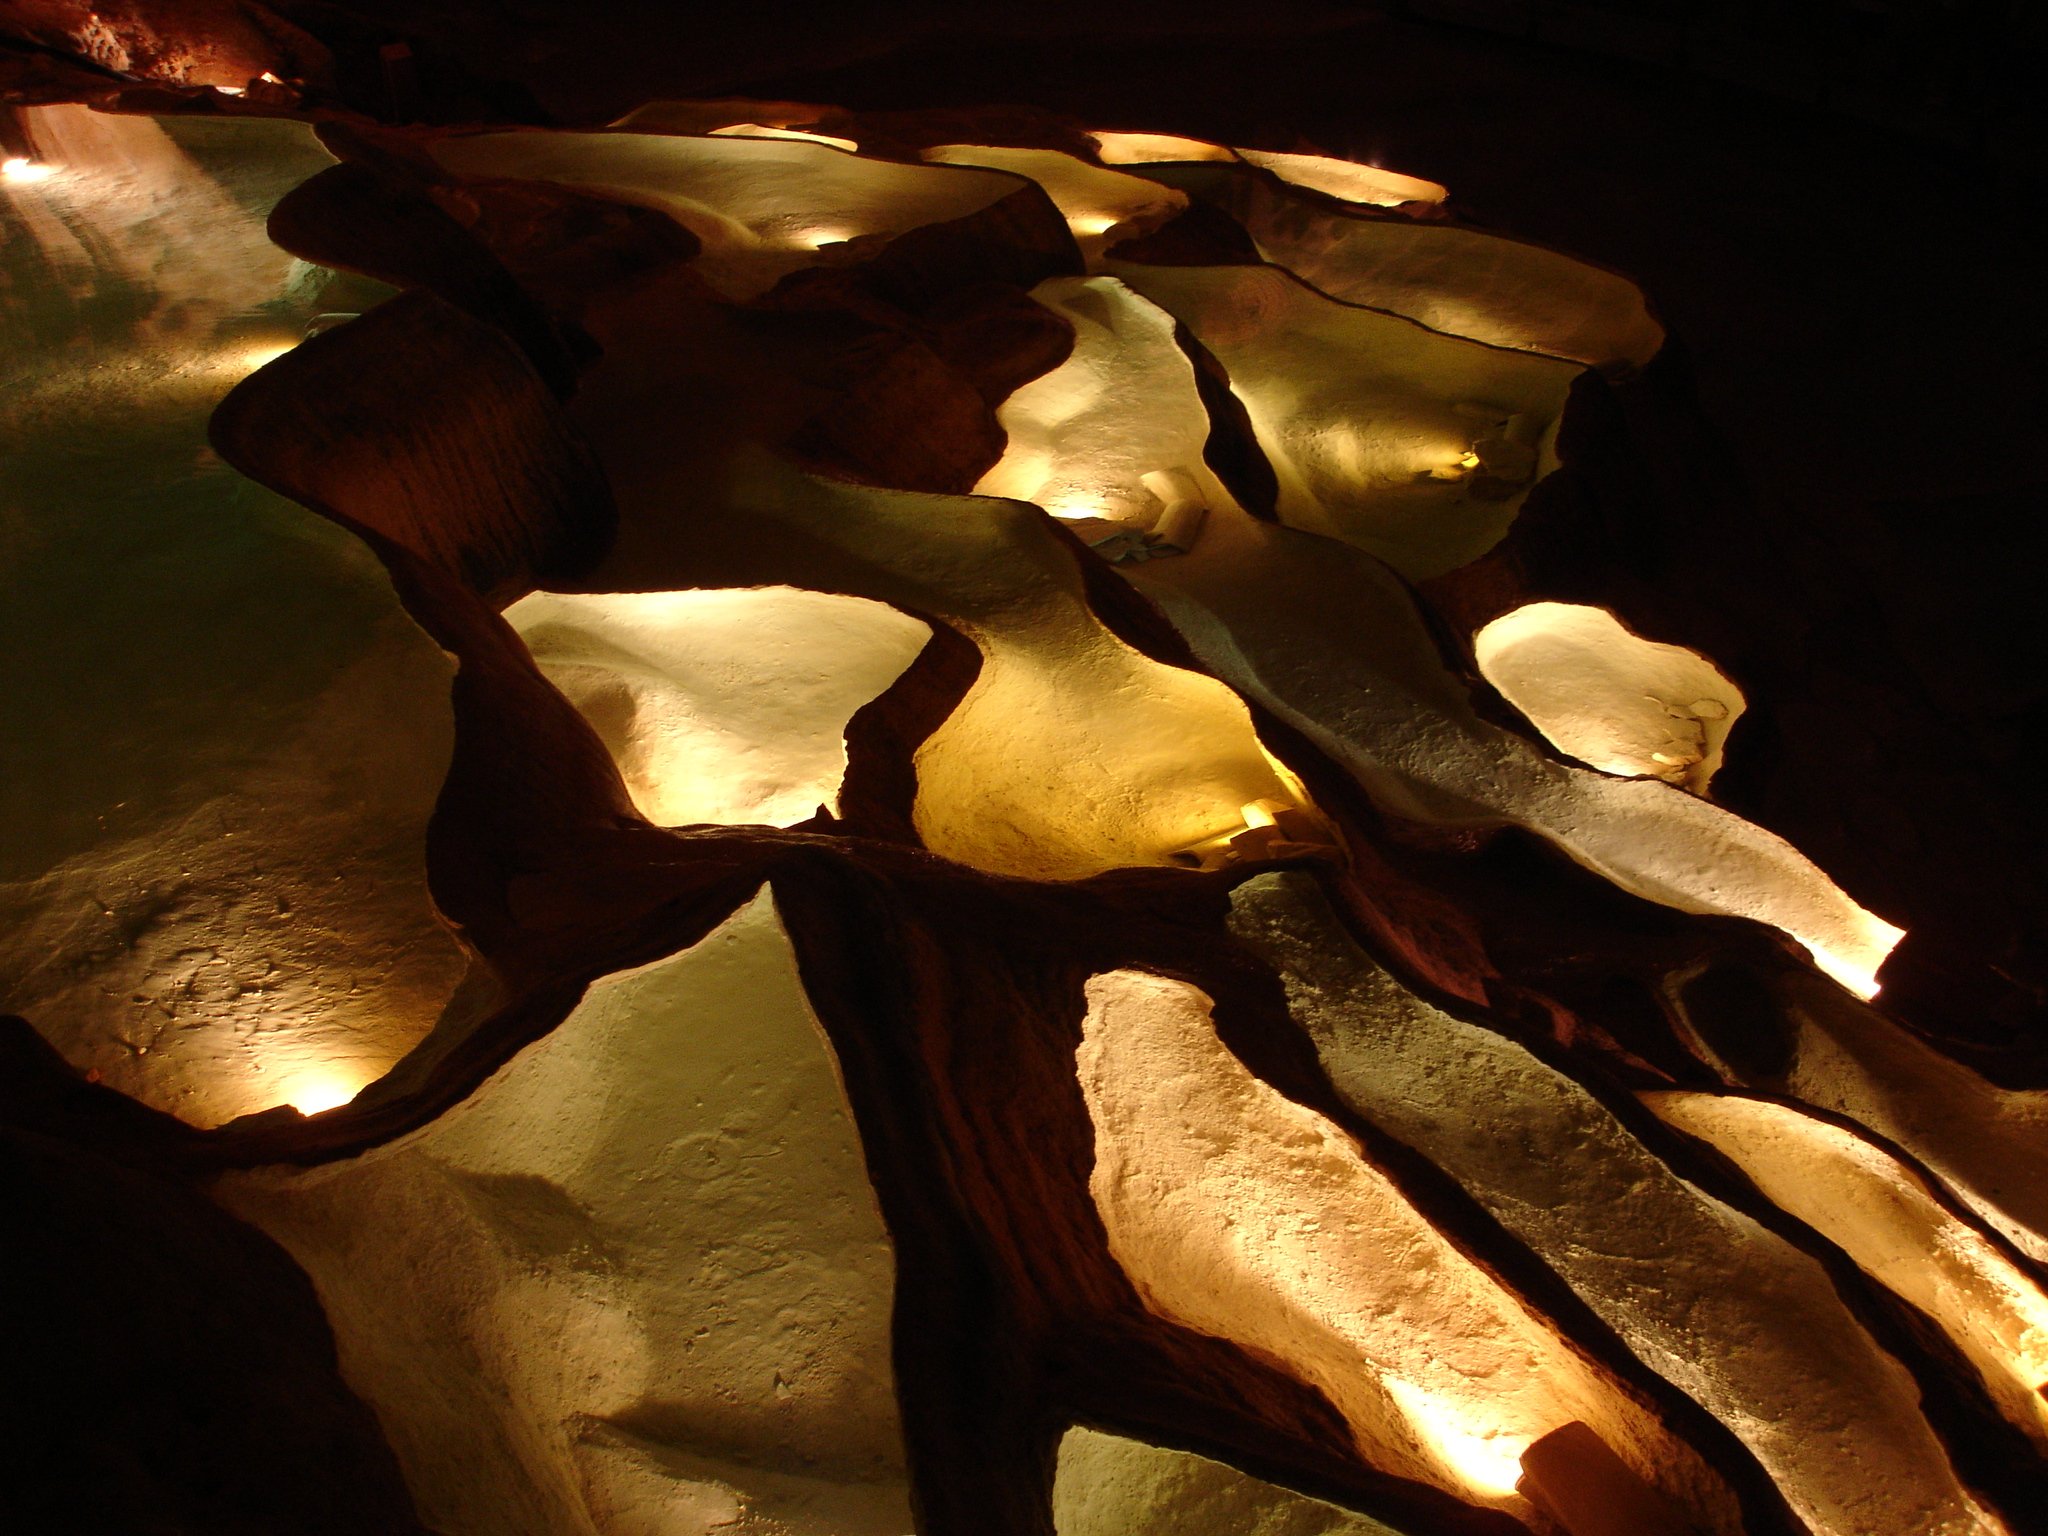
tree, light, wood, leaf, flower, dark, france, cave, darkness, lighting, lime, close up, sculpture, art, carving, ardeche, macro photography, grotte de st marcel, sinter pool